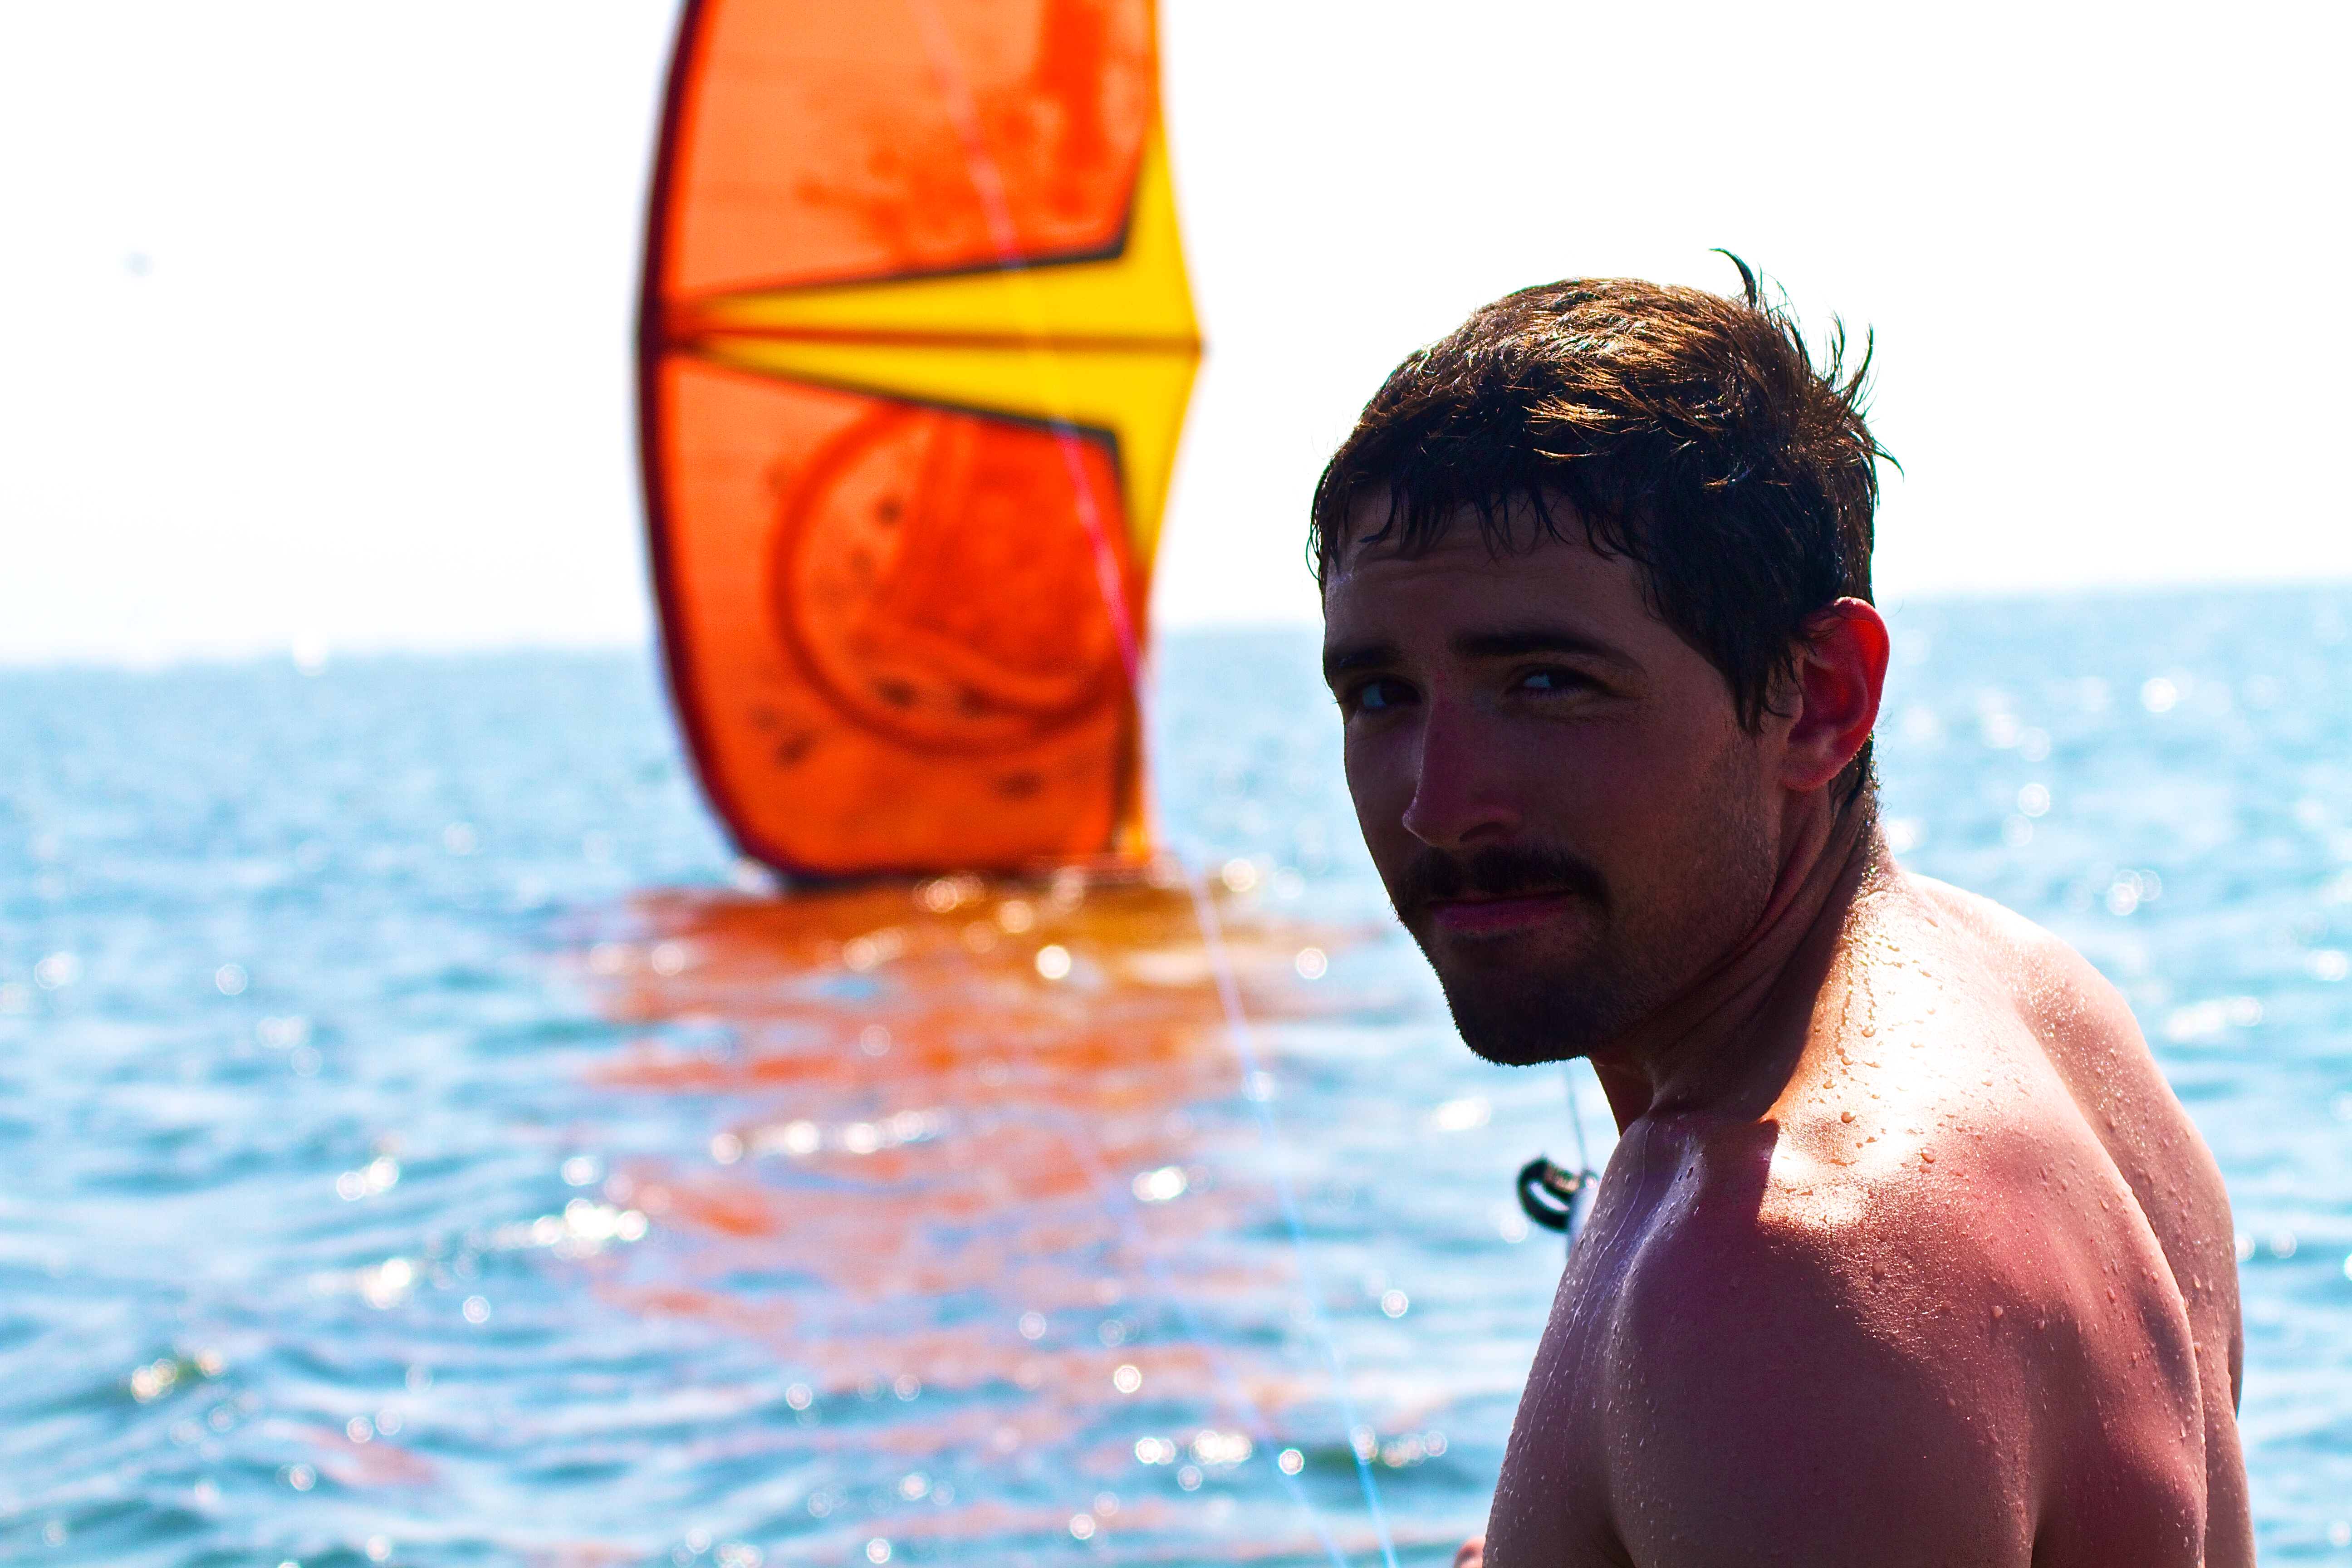
beach, sea, water, recreation, portrait, canon, swimming, swimmer, mustache, eos, 2012, sports, mexico, windsurfing, canon7d, funny, 7d, gulf, texas, tx, kiteboarding, springbreak, kiting, southpadreisland, water sport, outdoor recreation